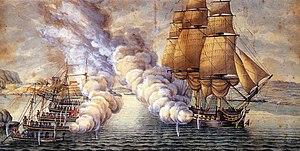
La bataille d'Alvøen est une bataille maritime faisant partie intégrante de la guerre des canonnières qui opposa le royaume du Danemark et de Norvège et le Royaume-Uni. Elle fut livrée le 16 mai 1808 dans les eaux du Vatlestraumen, en face de Bergen en Norvège, entre la frégate britannique HMS Tartar et divers forces norvégiennes composées de 4 kanonjolles et d'une kanonsjalupps.
George Edmund Byron Bettesworth fut un officier naval britannique. Il fut promu lieutenant en 1804, et servit dans l'ouest de l'Inde. Il obtint le grade de capitaine en 1805 mais il fut tué à la bataille d'Alvøen près de Bergen le 16 mai 1808, où il commandait alors la frégate HMS Tartar.
Le HMS Tartar est une frégate de cinquième rang de la Royal Navy emportant 32 canons. Elle fut construite à Frindsbury et mise à l'eau en 1801.
La guerre des canonnières est un conflit naval qui se déroula de 1807 à 1814 entre le Royaume du Danemark et de Norvège et la Royal Navy pendant les guerres napoléoniennes. Son nom vient de la tactique militaire danoise qui consistait à utiliser de petits navires de guerre, c'est-à-dire à l'époque des canonnières, contre les gros vaisseaux de ligne de la Royal Navy. En Scandinavie, ce conflit est vu comme l'ultime phase des guerres anglaises, dont le commencement remonte à la bataille de Copenhague en 1801.